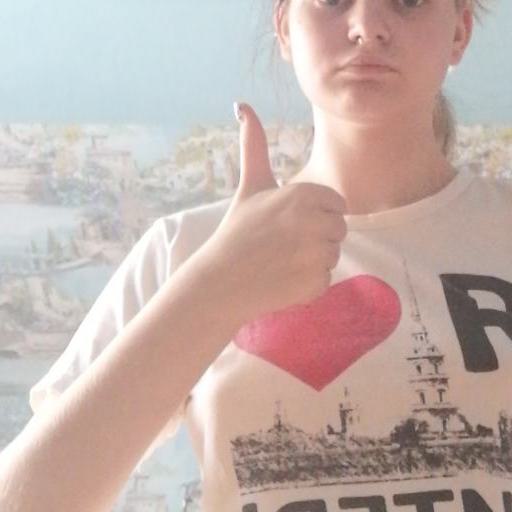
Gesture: like